Austria–Switzerland border

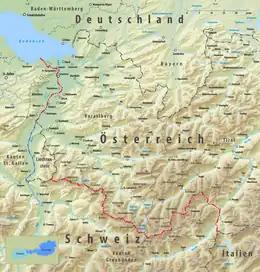
Relief map showing the two border sections (in red) between Switzerland and Austria

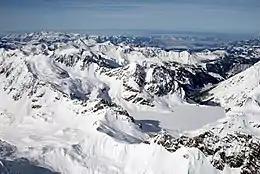
Aerial view of Lünersee, with the Swiss-Austrian border running along the ridge in the foreground; Schesaplana is visible center left, Säntis in the background left, and the Alpine Rhine Valley and Lake Constance in the background right

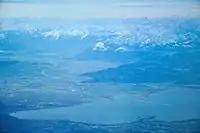
Alpine Rhine with new (left) and old (right) river delta at Lake Constance

The border between the modern states of Austria and Switzerland is divided into two parts, separated by the Principality of Liechtenstein, with a total length of . The longer, southern stretch runs across the Grison Alps and the shorter one following mostly the Alpine Rhine (which was straightened), except near Diepoldsau and between Lustenau and Lake Constance, where it follows the Old Rhine bed. The border continues northward to the Austrian-Swiss-German tripoint located within Upper Lake Constance.